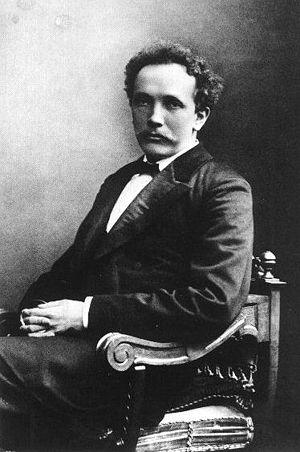
Les Nuits d'été constituent un ensemble de six mélodies d'Hector Berlioz sur des poèmes de Théophile Gautier, regroupés dans la section Poésies diverses du recueil La Comédie de la mort, paru en 1838. Composées entre 1834 et 1840 et publiées en septembre 1841, ces mélodies sont d'abord destinées à une voix de mezzo-soprano ou de ténor, et accompagnées au piano.
Richard Strauss est un compositeur et chef d'orchestre allemand né à Munich le 11 juin 1864 et mort à Garmisch-Partenkirchen le 8 septembre 1949.
14 mars : La Petite messe solennelle de Gioachino Rossini, créée à Paris.
La chronologie des opéras présente sur une échelle de temps les naissance et mort des principaux compositeurs et interprètes d'opéra ainsi que des dates de créations de leurs œuvres et les grands évènements ayant marqués l'histoire de l'opéra entendu ici comme une œuvre destinée à être chantée sur une scène, appartenant à un genre musical vocal classique du même nom et pouvant être considérée comme l’une des formes du théâtre musical occidental regroupées sous l’appellation d’art lyrique.